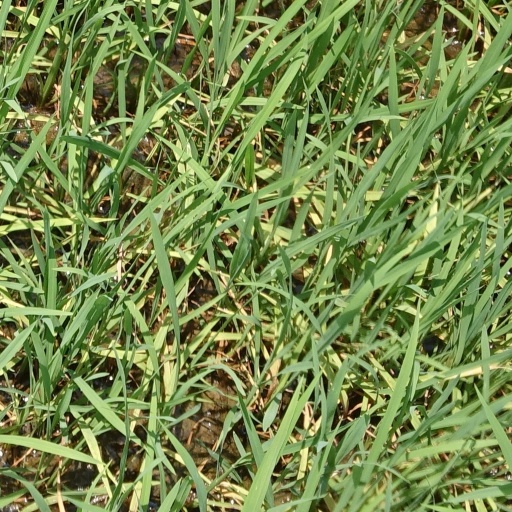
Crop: rice